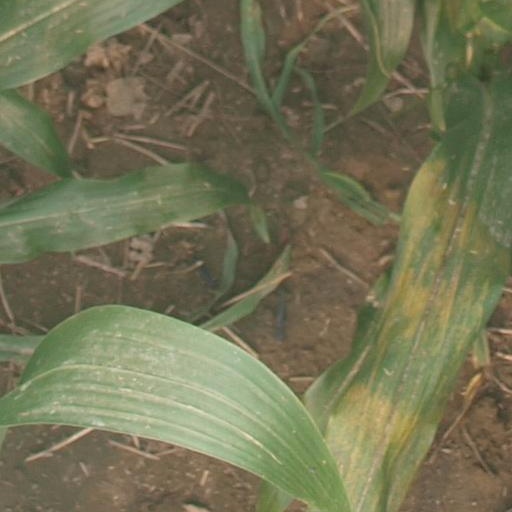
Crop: maize; corn